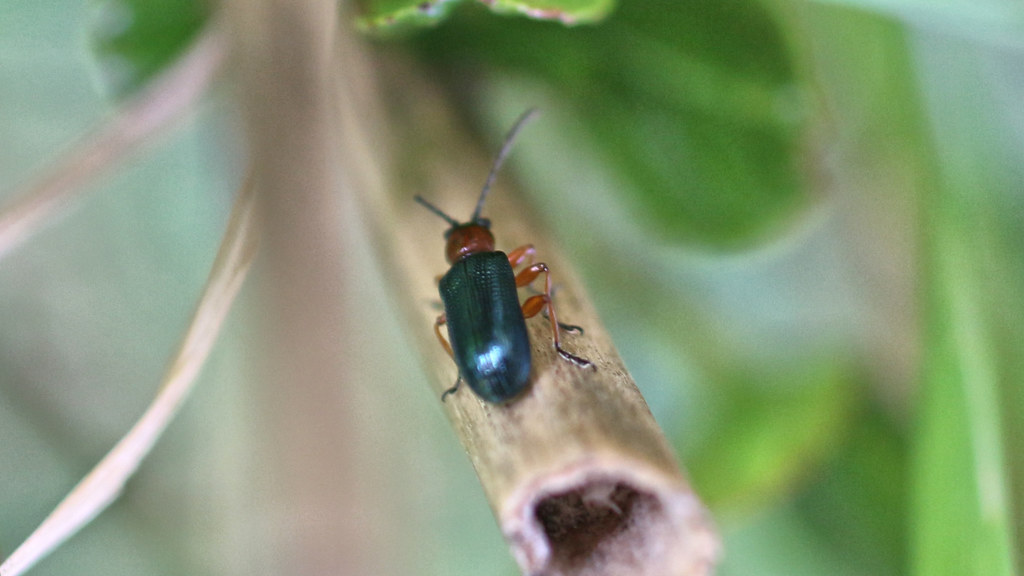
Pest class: cereal_leaf_beetle